Catholic Church and the Age of Discovery

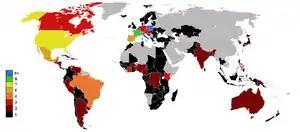
Map indicating countries visited by John Paul II.

In South America, the Jesuits protected native peoples from enslavement by establishing semi-independent settlements called reductions. Pope Gregory XVI, challenging Spanish and Portuguese sovereignty, appointed his own candidates as bishops in the colonies, condemned slavery and the slave trade in 1839 (papal bull "In supremo apostolatus"), and approved the ordination of native clergy in spite of government racism.